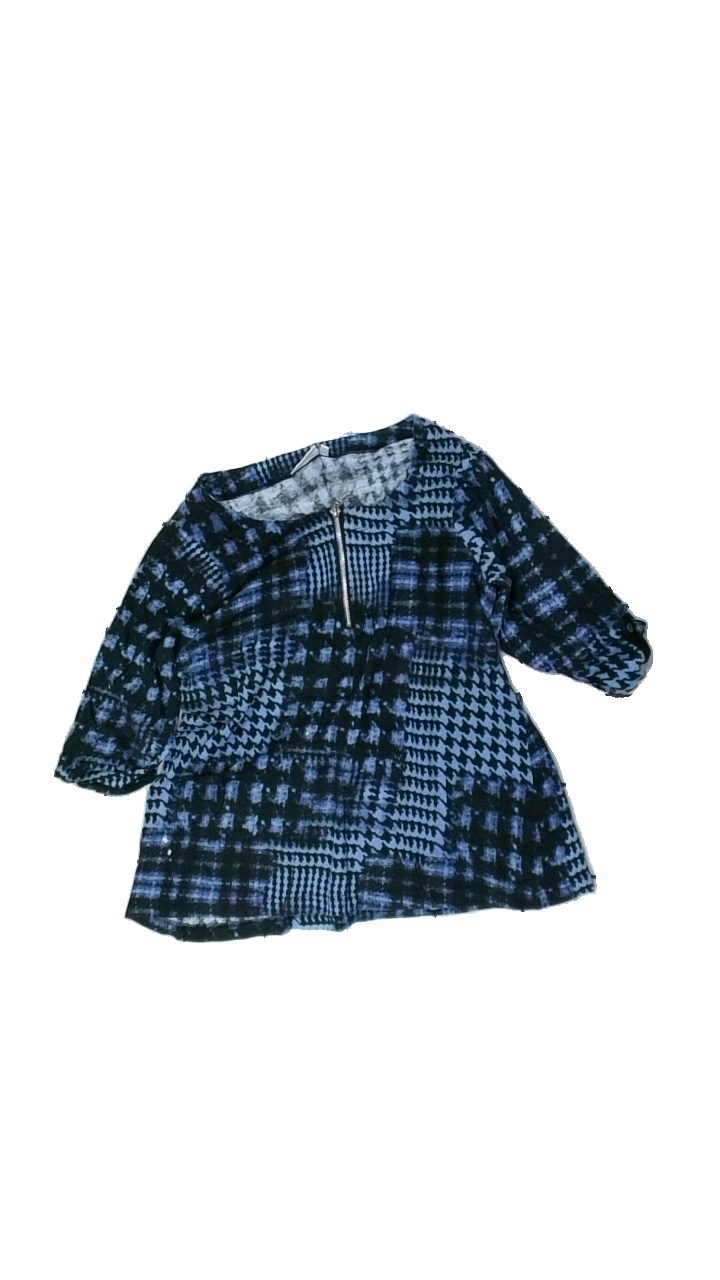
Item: T-shirt (Ladies)
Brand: Isolde
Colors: Black, Blue
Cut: Regular, C-collar
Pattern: Other
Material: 100% cotton
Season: All
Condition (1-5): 2
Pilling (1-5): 2
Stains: Major
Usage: Export
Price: <50